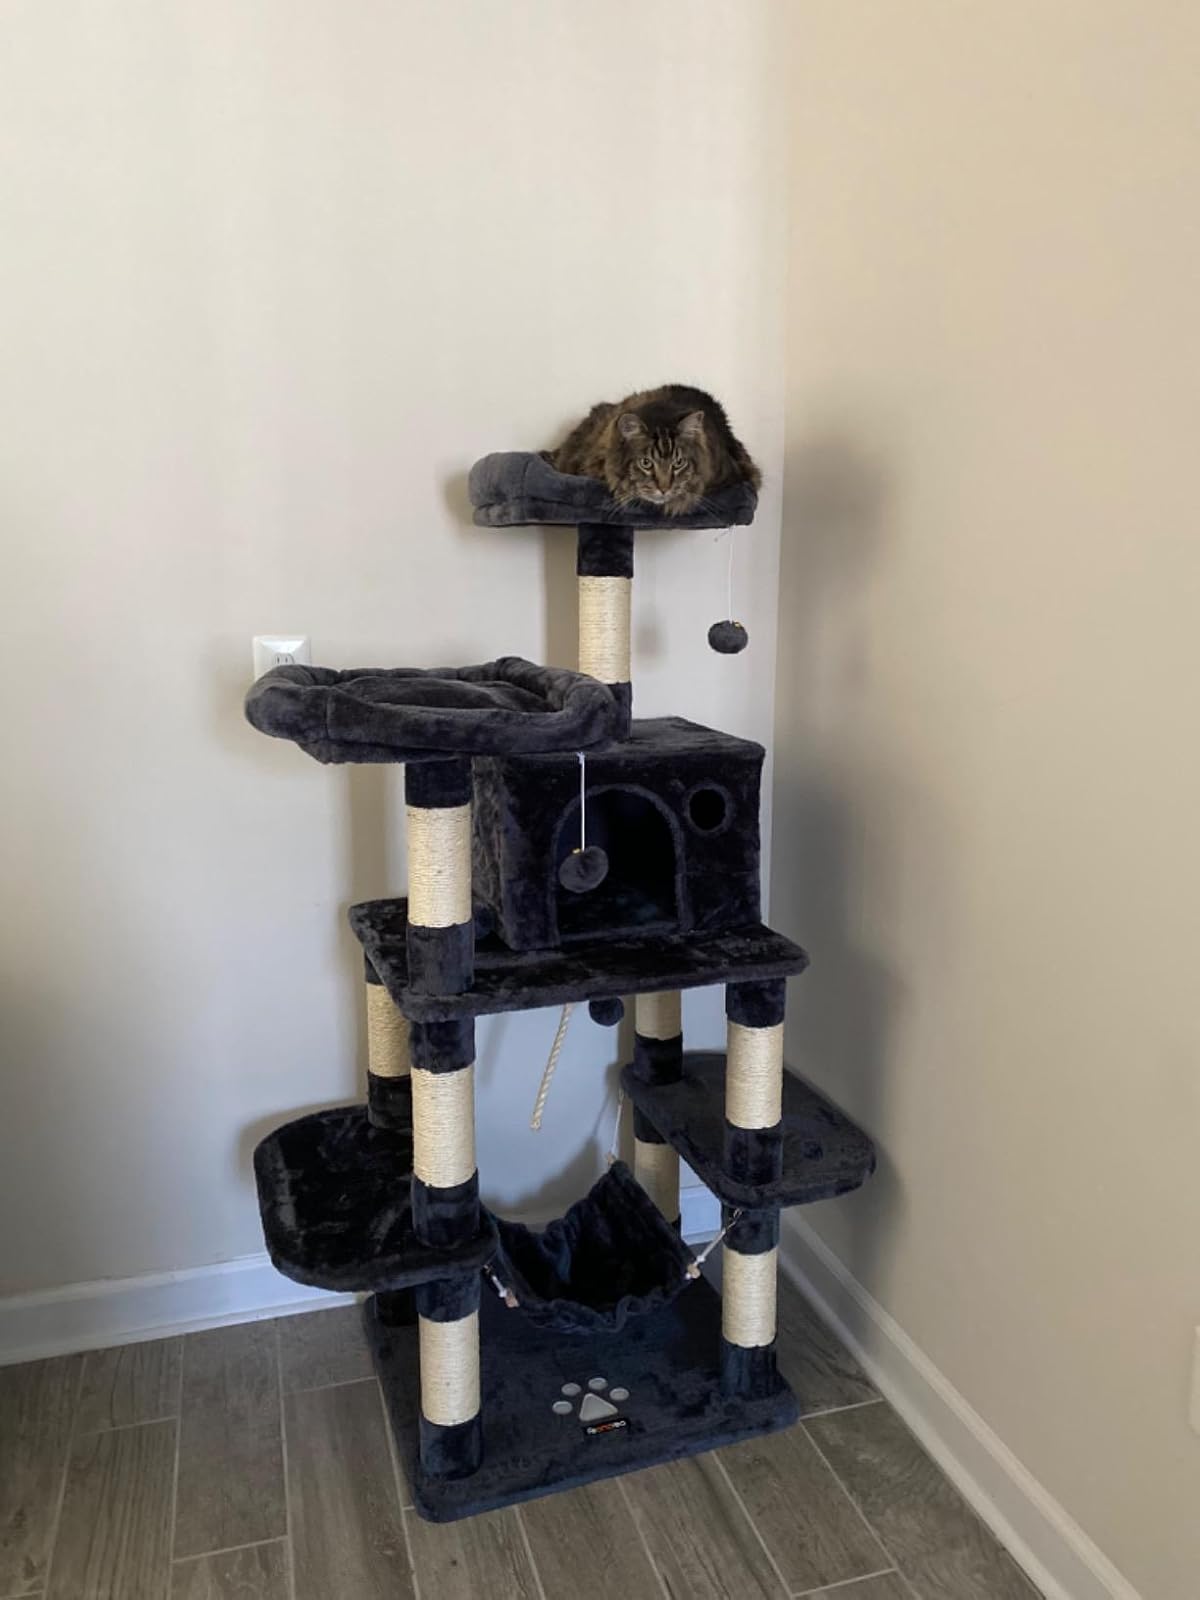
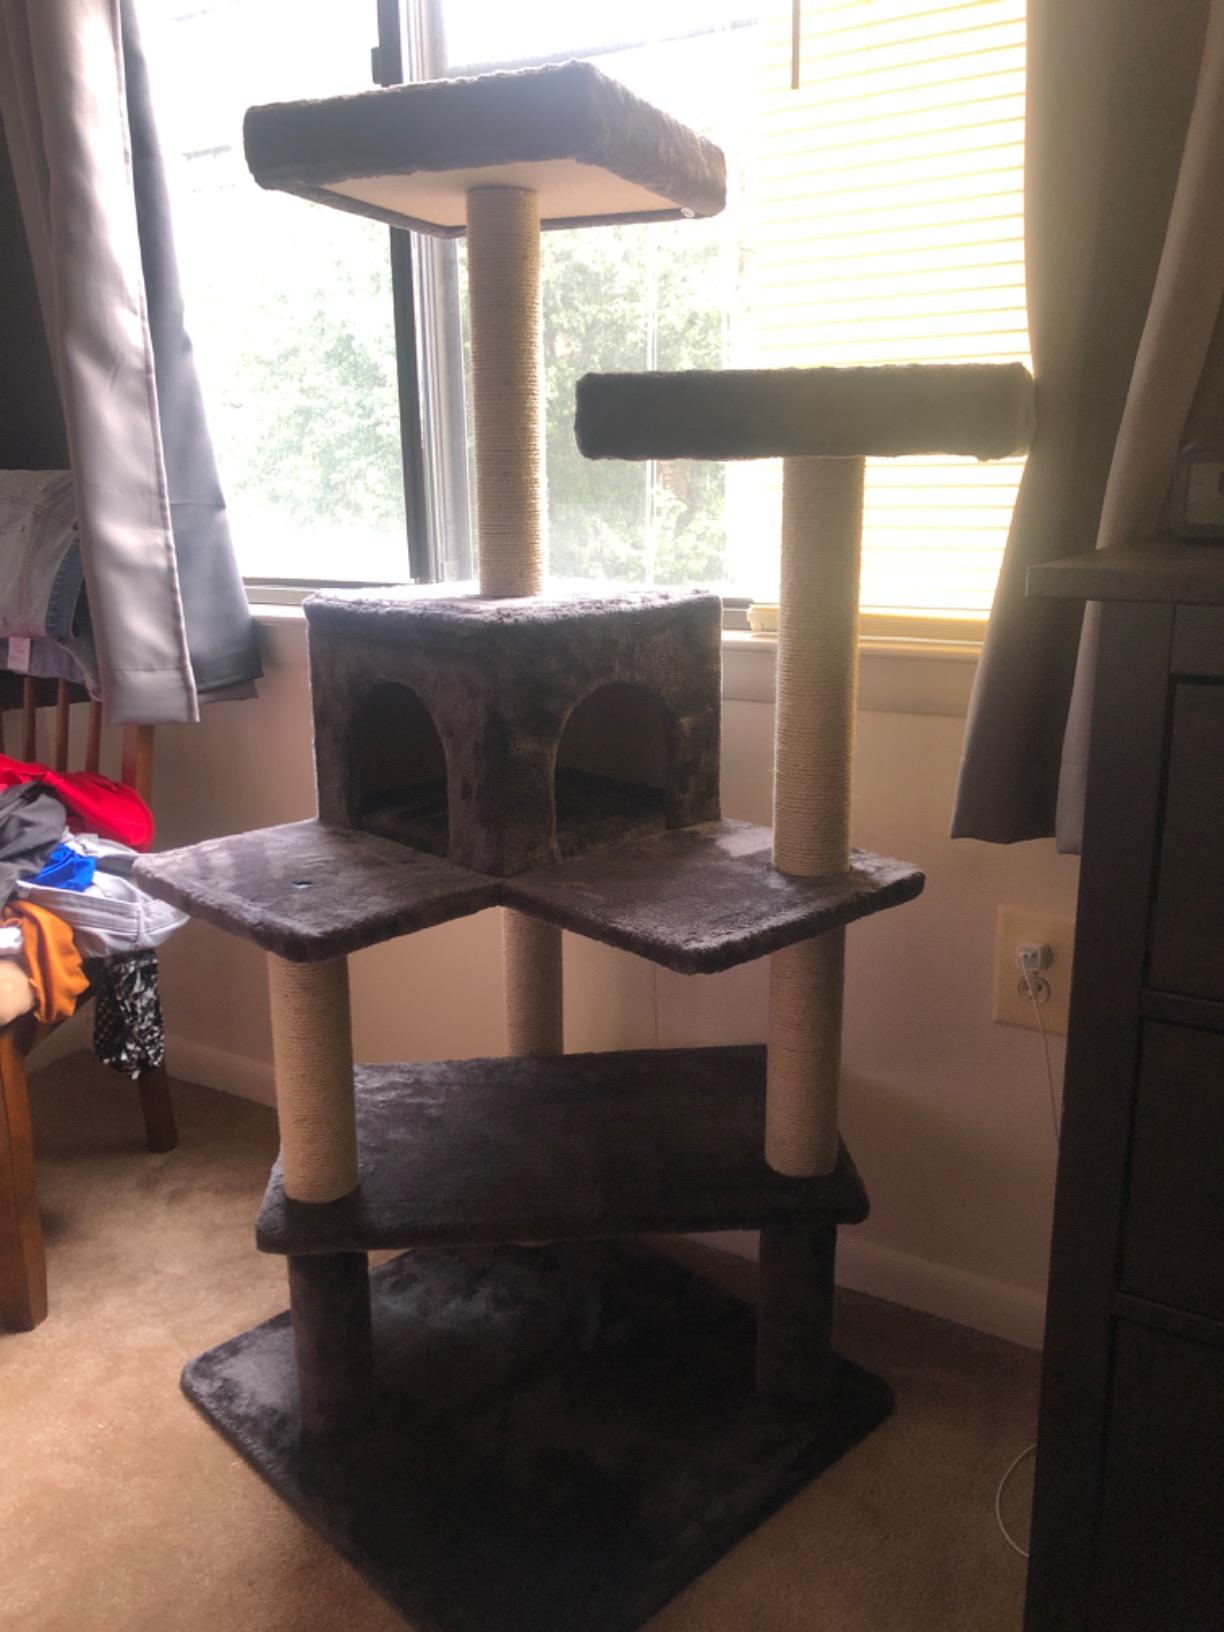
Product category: items_cat tree
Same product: no